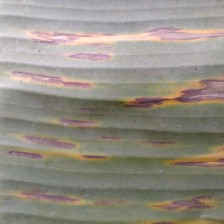
Label: sigatoka